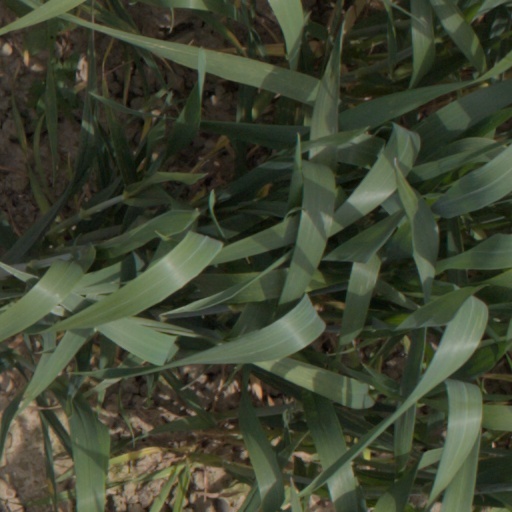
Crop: wheat